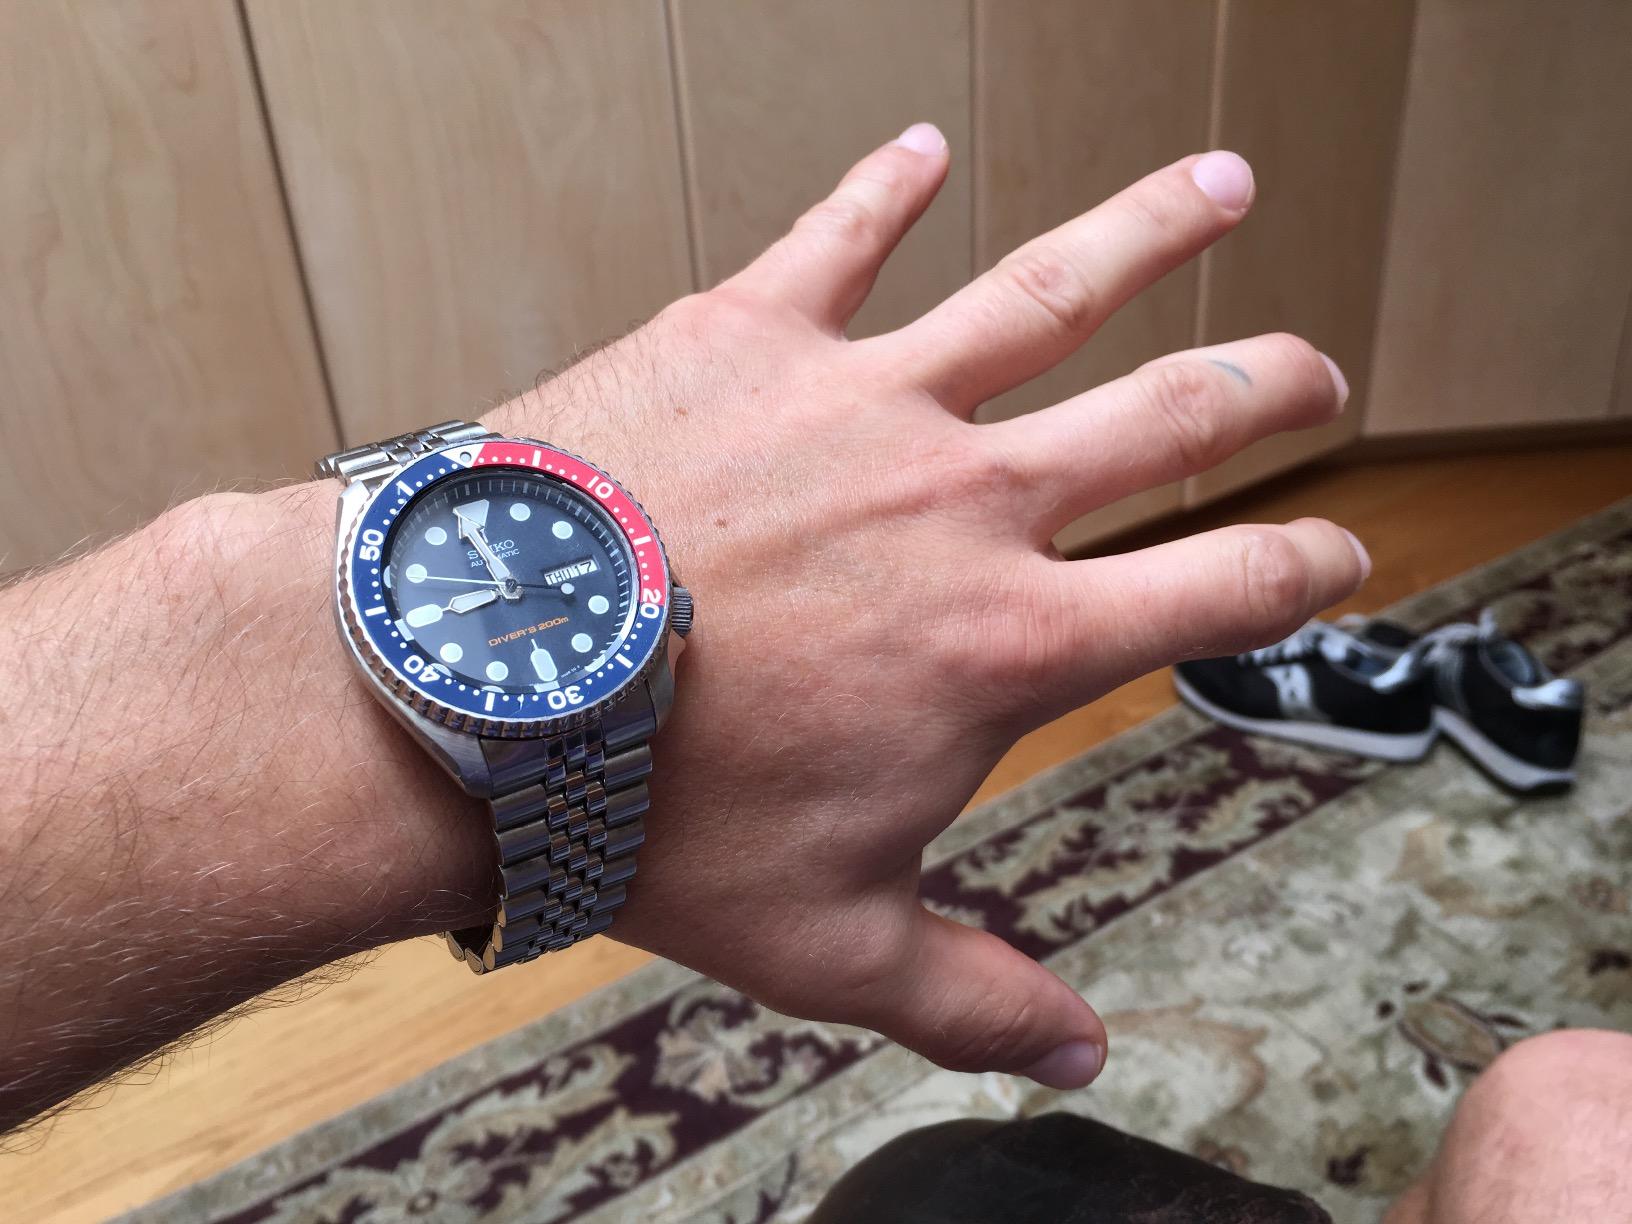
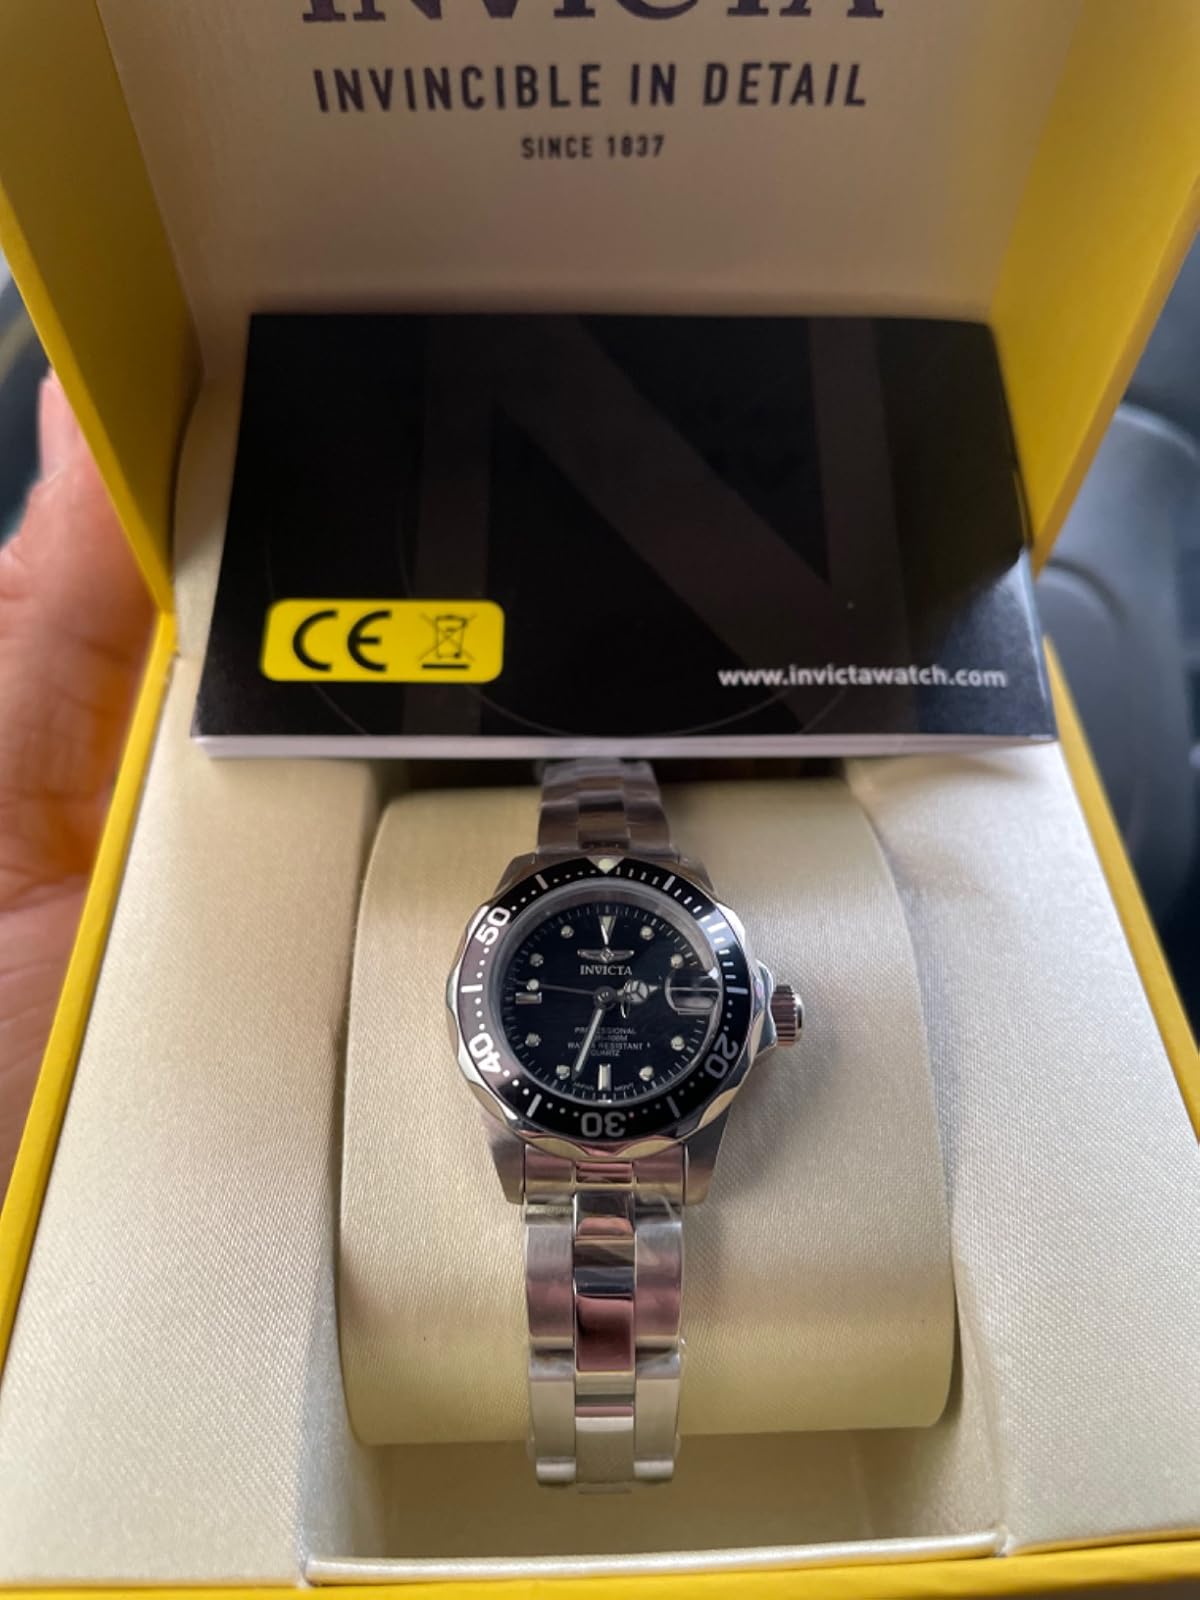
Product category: accessories_watch
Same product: no